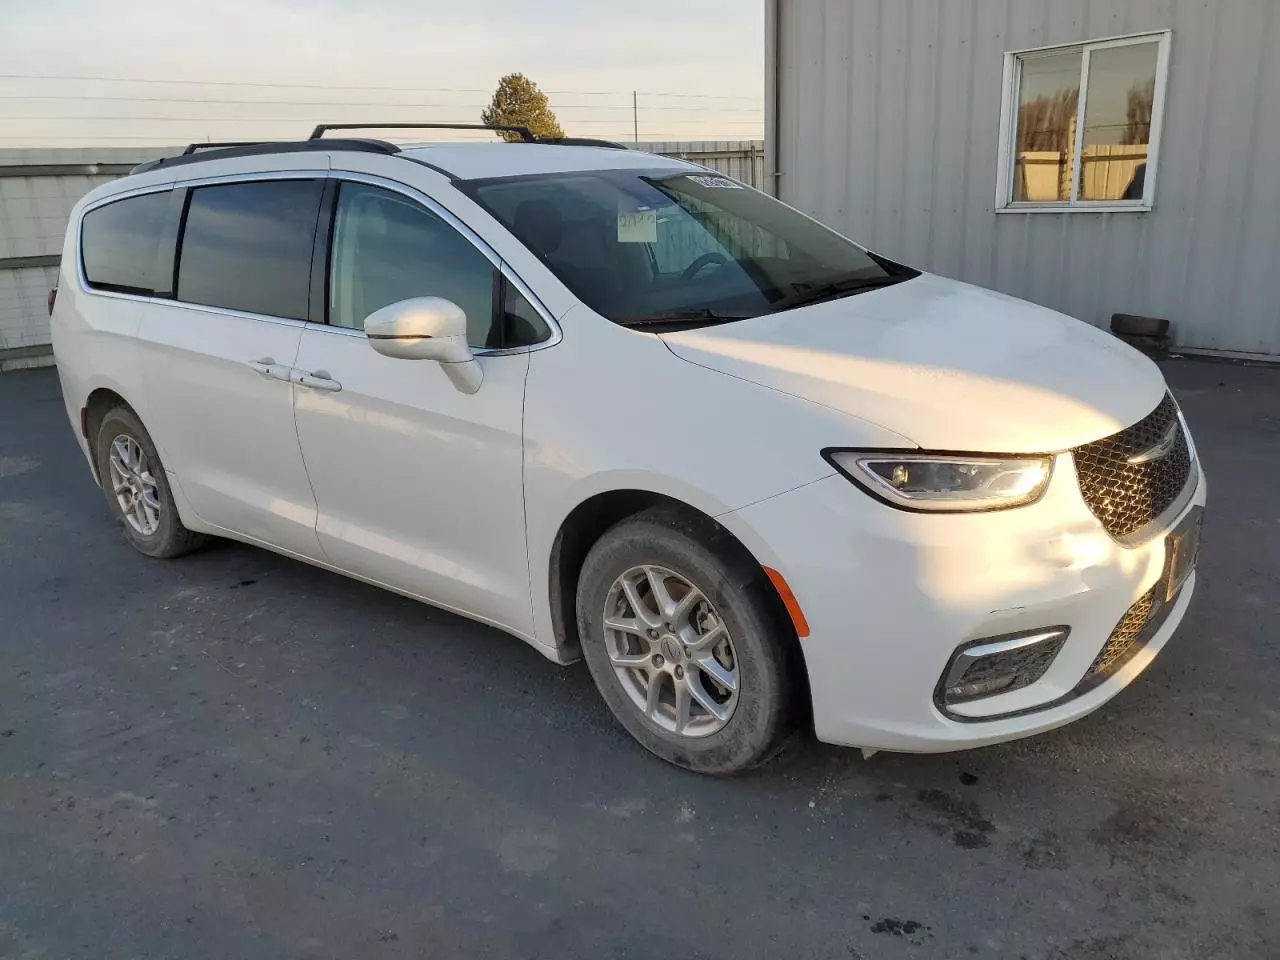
Aucun dommage détecté.
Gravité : aucun